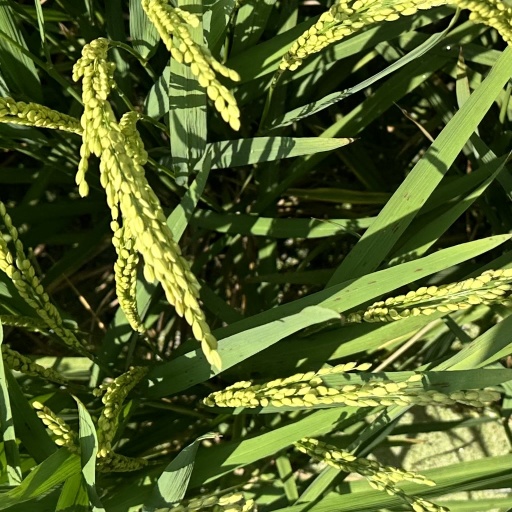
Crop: rice